Juliette and Juliette

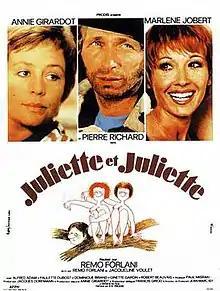

Juliette and Juliette (French: Juliette et Juliette) is a 1974 French-Italian comedy film directed by Rémo Forlani and starring Annie Girardot, Marlène Jobert and Pierre Richard.